Agostino Dodero

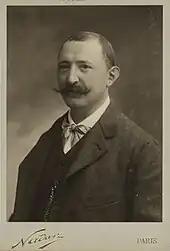
Portrait c. 1905

Agostino Dodero (28 March 1864 – 14 November 1937) was an Italian entomologist. A major collector of insects, particularly beetles and known for his collections of subterranean species, he is credited with the discovery of the first Protura specimens.